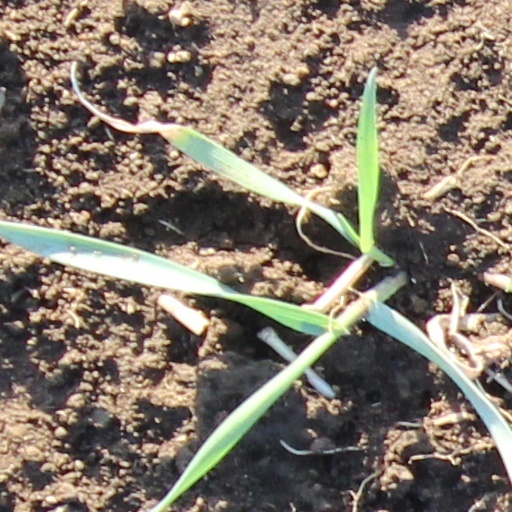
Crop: wheat